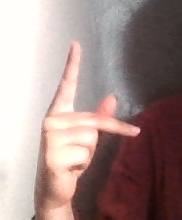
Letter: dha